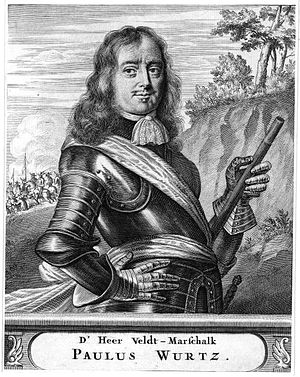
Paul Würtz
Paul Würtz var en tysk-svensk kriger.